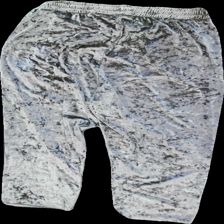
View: back
Type: Trousers
Category: Ladies
Brand: Lindex
Colors: Grey
Material: 100% polyester
Cut: Loose
Size: XL
Season: All
Price range: 50-100
Recommended usage: Reuse